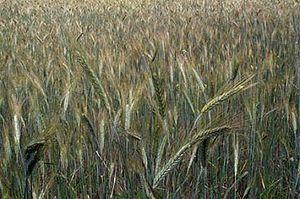
La Géographie de la Hongrie s'insère dans un territoire qui s'étend à 250 km du nord au sud et à 524 d'est en ouest, pour une superficie de 93 030 km². La Hongrie est un pays de taille moyenne sans accès à la mer, dominé par le bassin versant du Danube et de la Tisza, marquant de fortes différences topographiques entre l'est et l'ouest. Le territoire hongrois prend place au cœur du bassin de Pannonie, fermé à l'ouest par les derniers contreforts des Alpes, au nord et à l'est par l'arc des Carpates et au sud par les Balkans. Le climat de la Hongrie est tempéré à tendance continentale.